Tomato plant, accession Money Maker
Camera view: horizontal (90 deg, fisheye); turntable rotation: 30 degrees
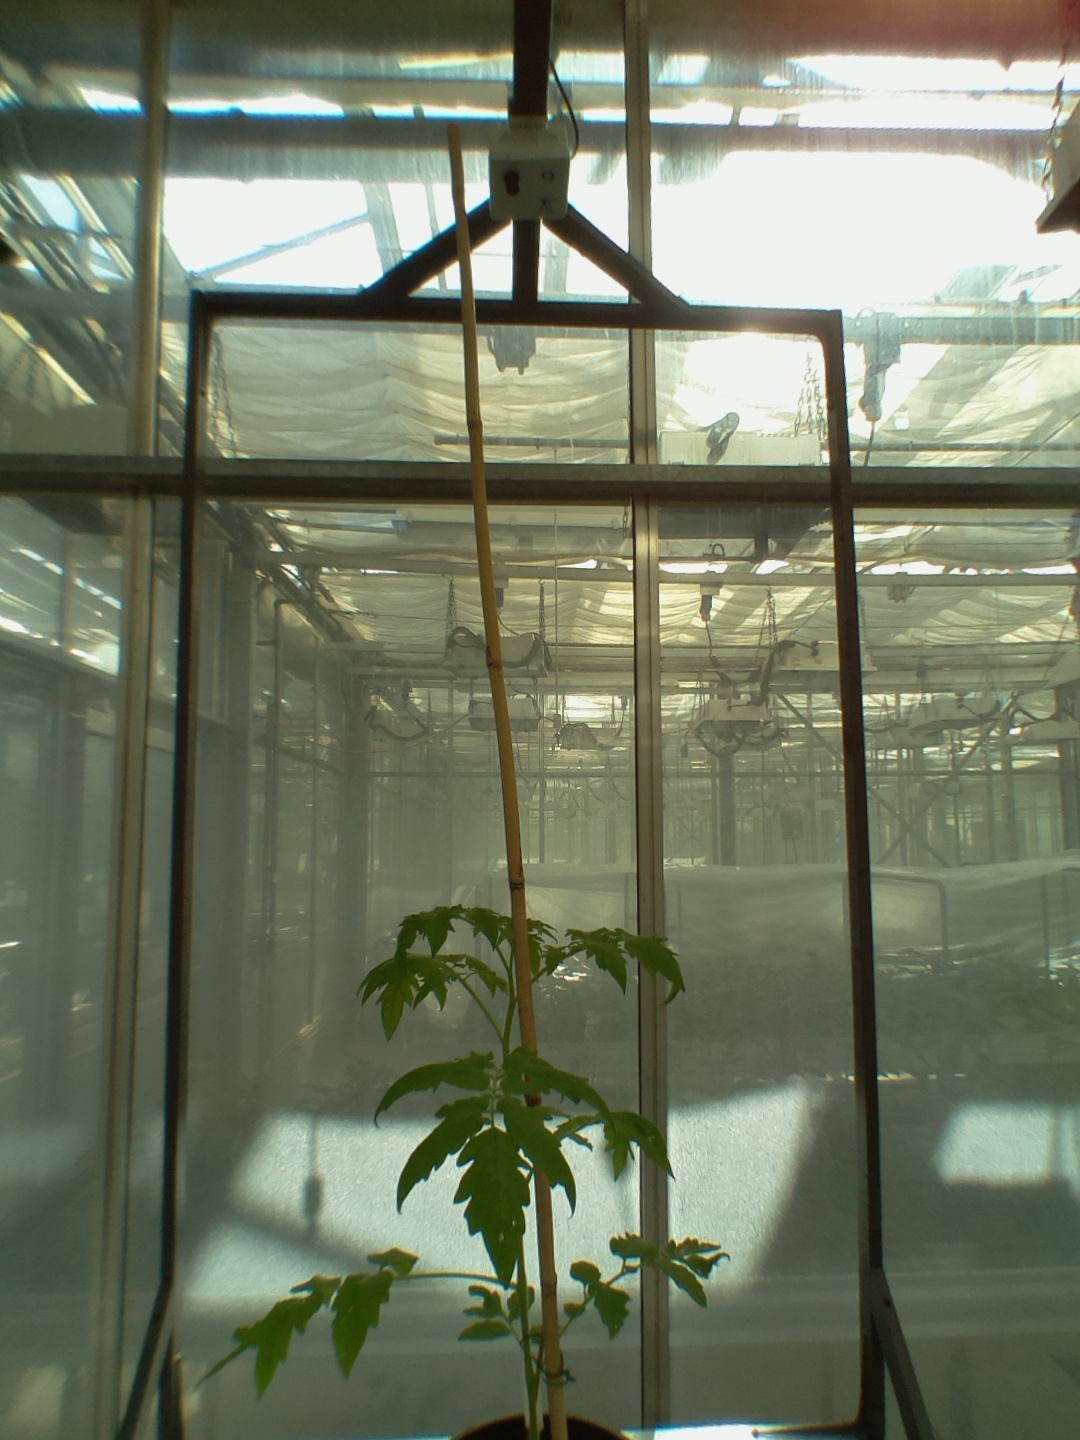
BBCH growth stage 14: 8 of true leaves visible